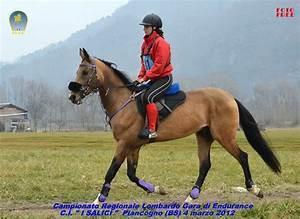
horse